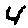
Label: 4